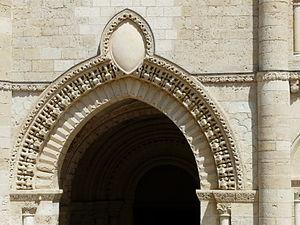
Le portail de l'église abbatiale Saint-Pierre d'Airvault, Deux-Sèvres, France
Airvault est une commune du centre-ouest de la France située dans le département des Deux-Sèvres en région Nouvelle-Aquitaine.